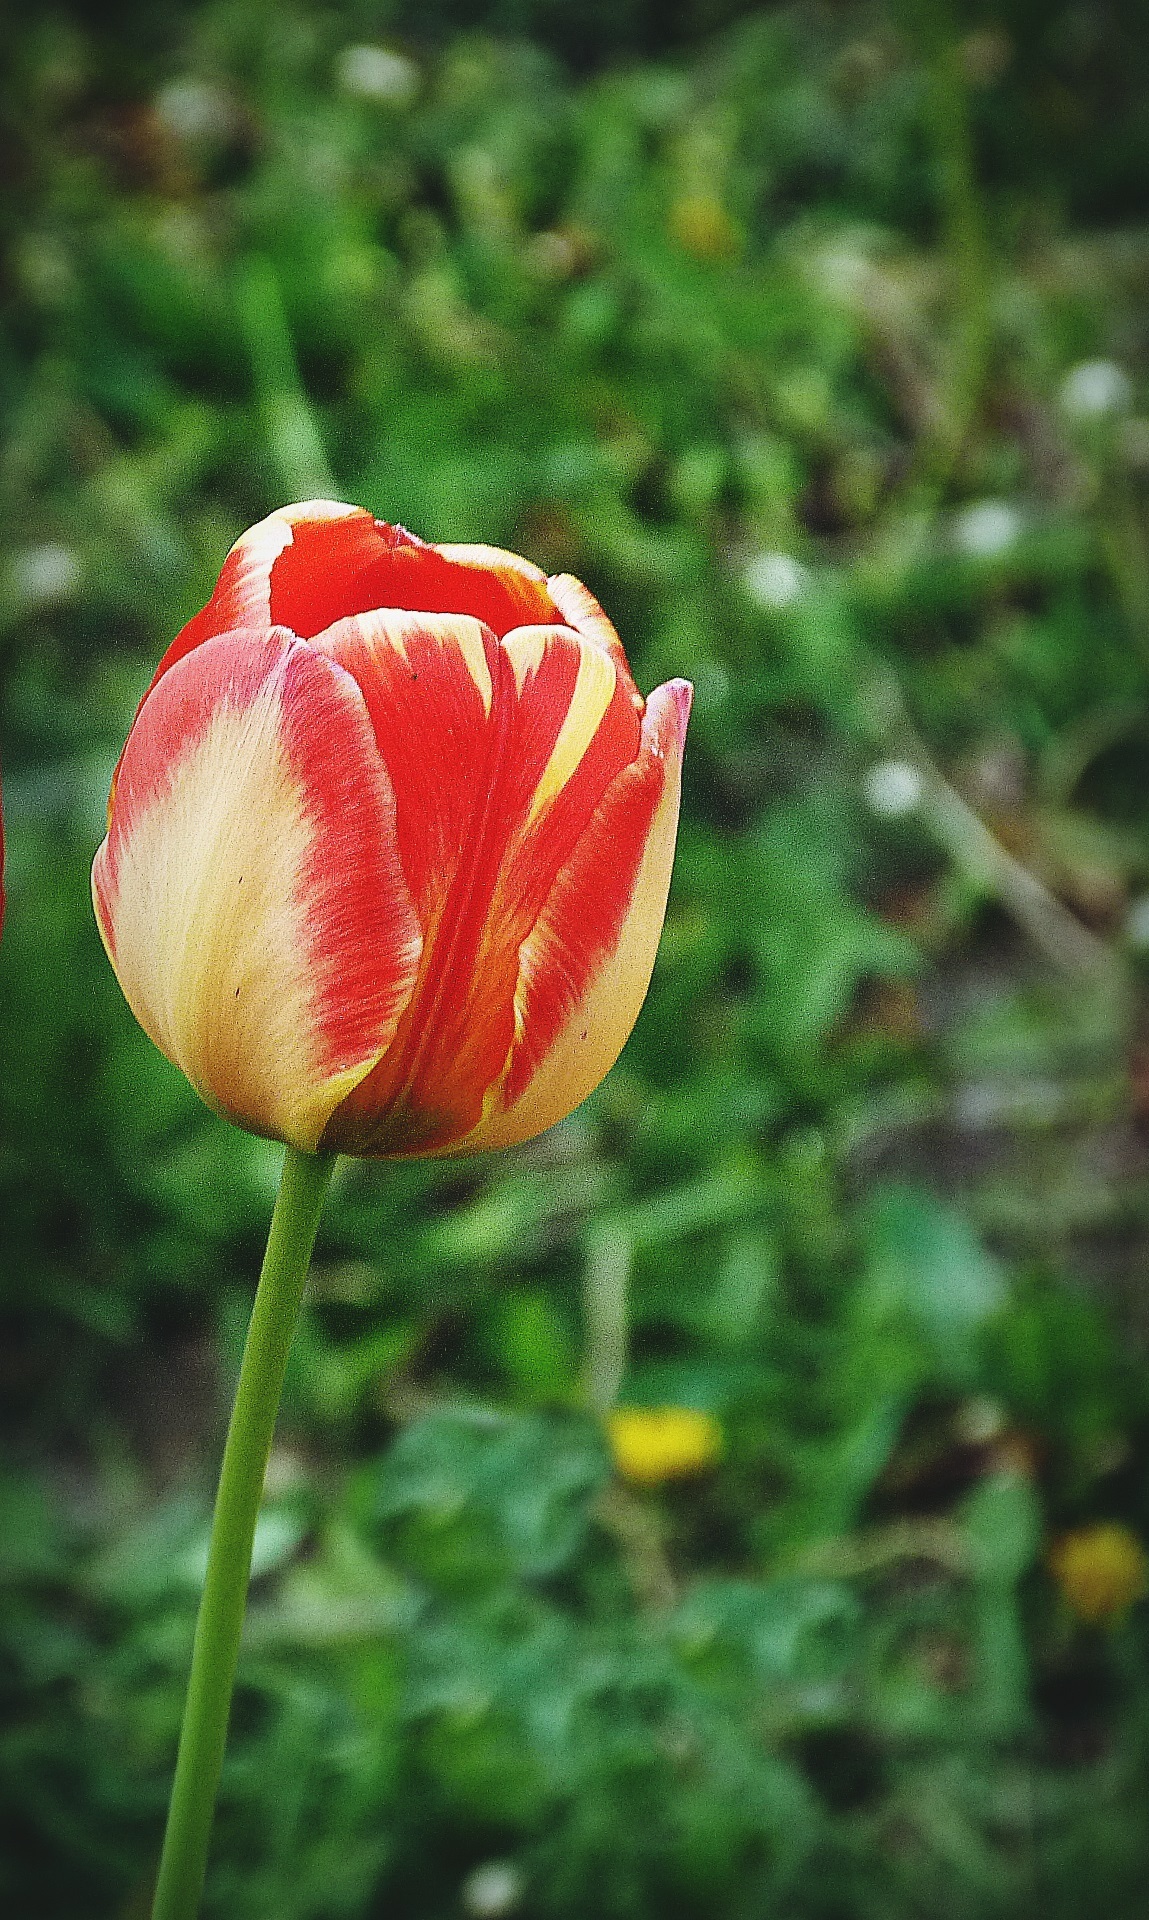
nature, plant, sunlight, flower, petal, tulip, spring, red, botany, yellow, flora, yellow flower, flowers, macro photography, flowering plant, plant stem, land plant, colorful tulips